Anna-Maria Ravnopolska-Dean

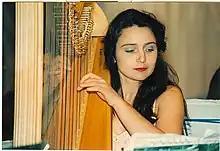

Anna-Maria Yordanova Ravnopolska-Dean, Sofia, Bulgaria, is a Bulgarian and American harpist, composer, pedagogue, musicologist and TV host.